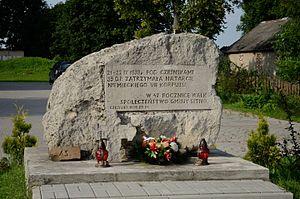
Cześniki est un village de la gmina de Sitno, du powiat de Zamość, dans la voïvodie de Lublin, situé dans l'est de la Pologne.